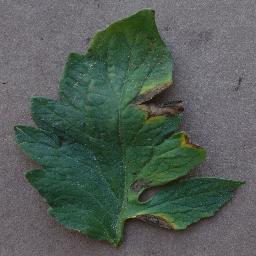
Label: Tomato___Early_blight